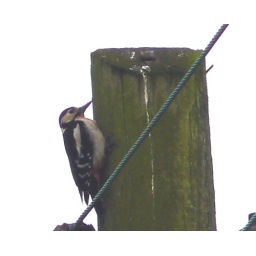
I looked all morning for one in the woods, then found this female on the pole outside my house